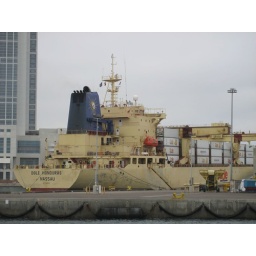
This is a banana boat. Seriously. It imports bananas for all the folks living in the western states.